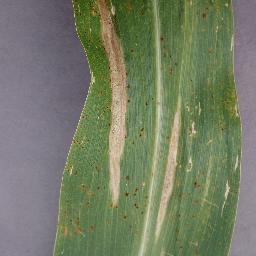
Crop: corn
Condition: (maize)_northern_blight